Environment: lab
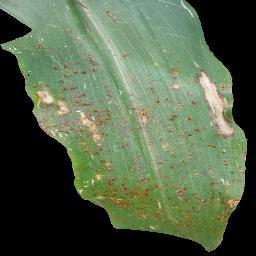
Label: common_rust